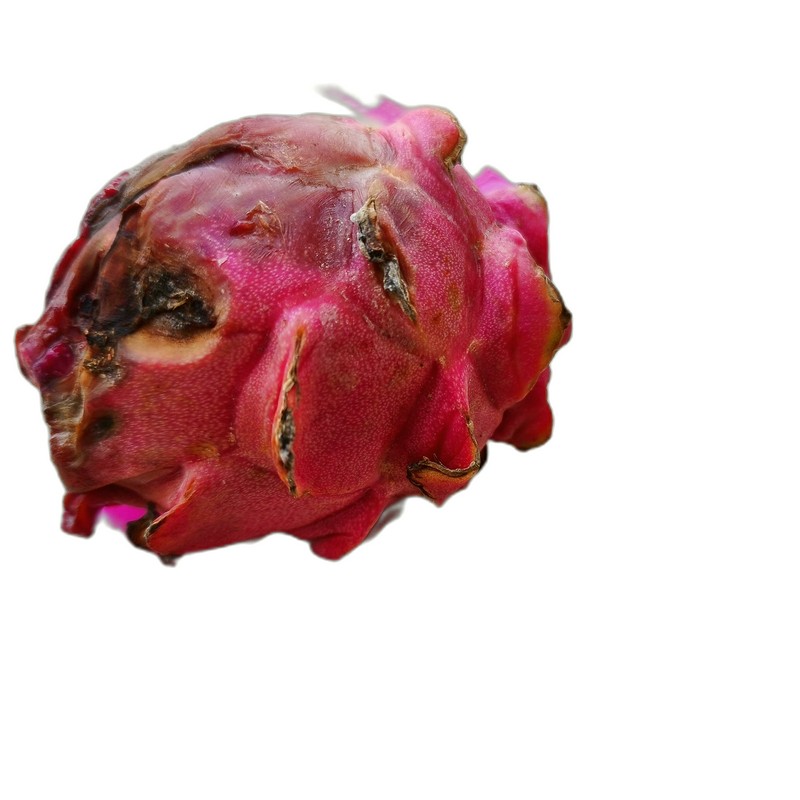
Label: Defect Dragon Fruit